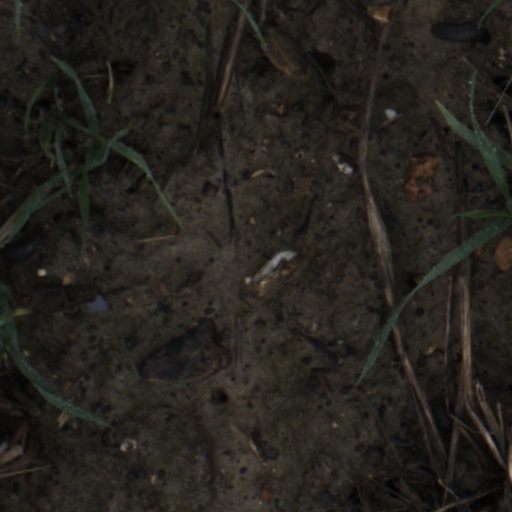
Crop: wheat